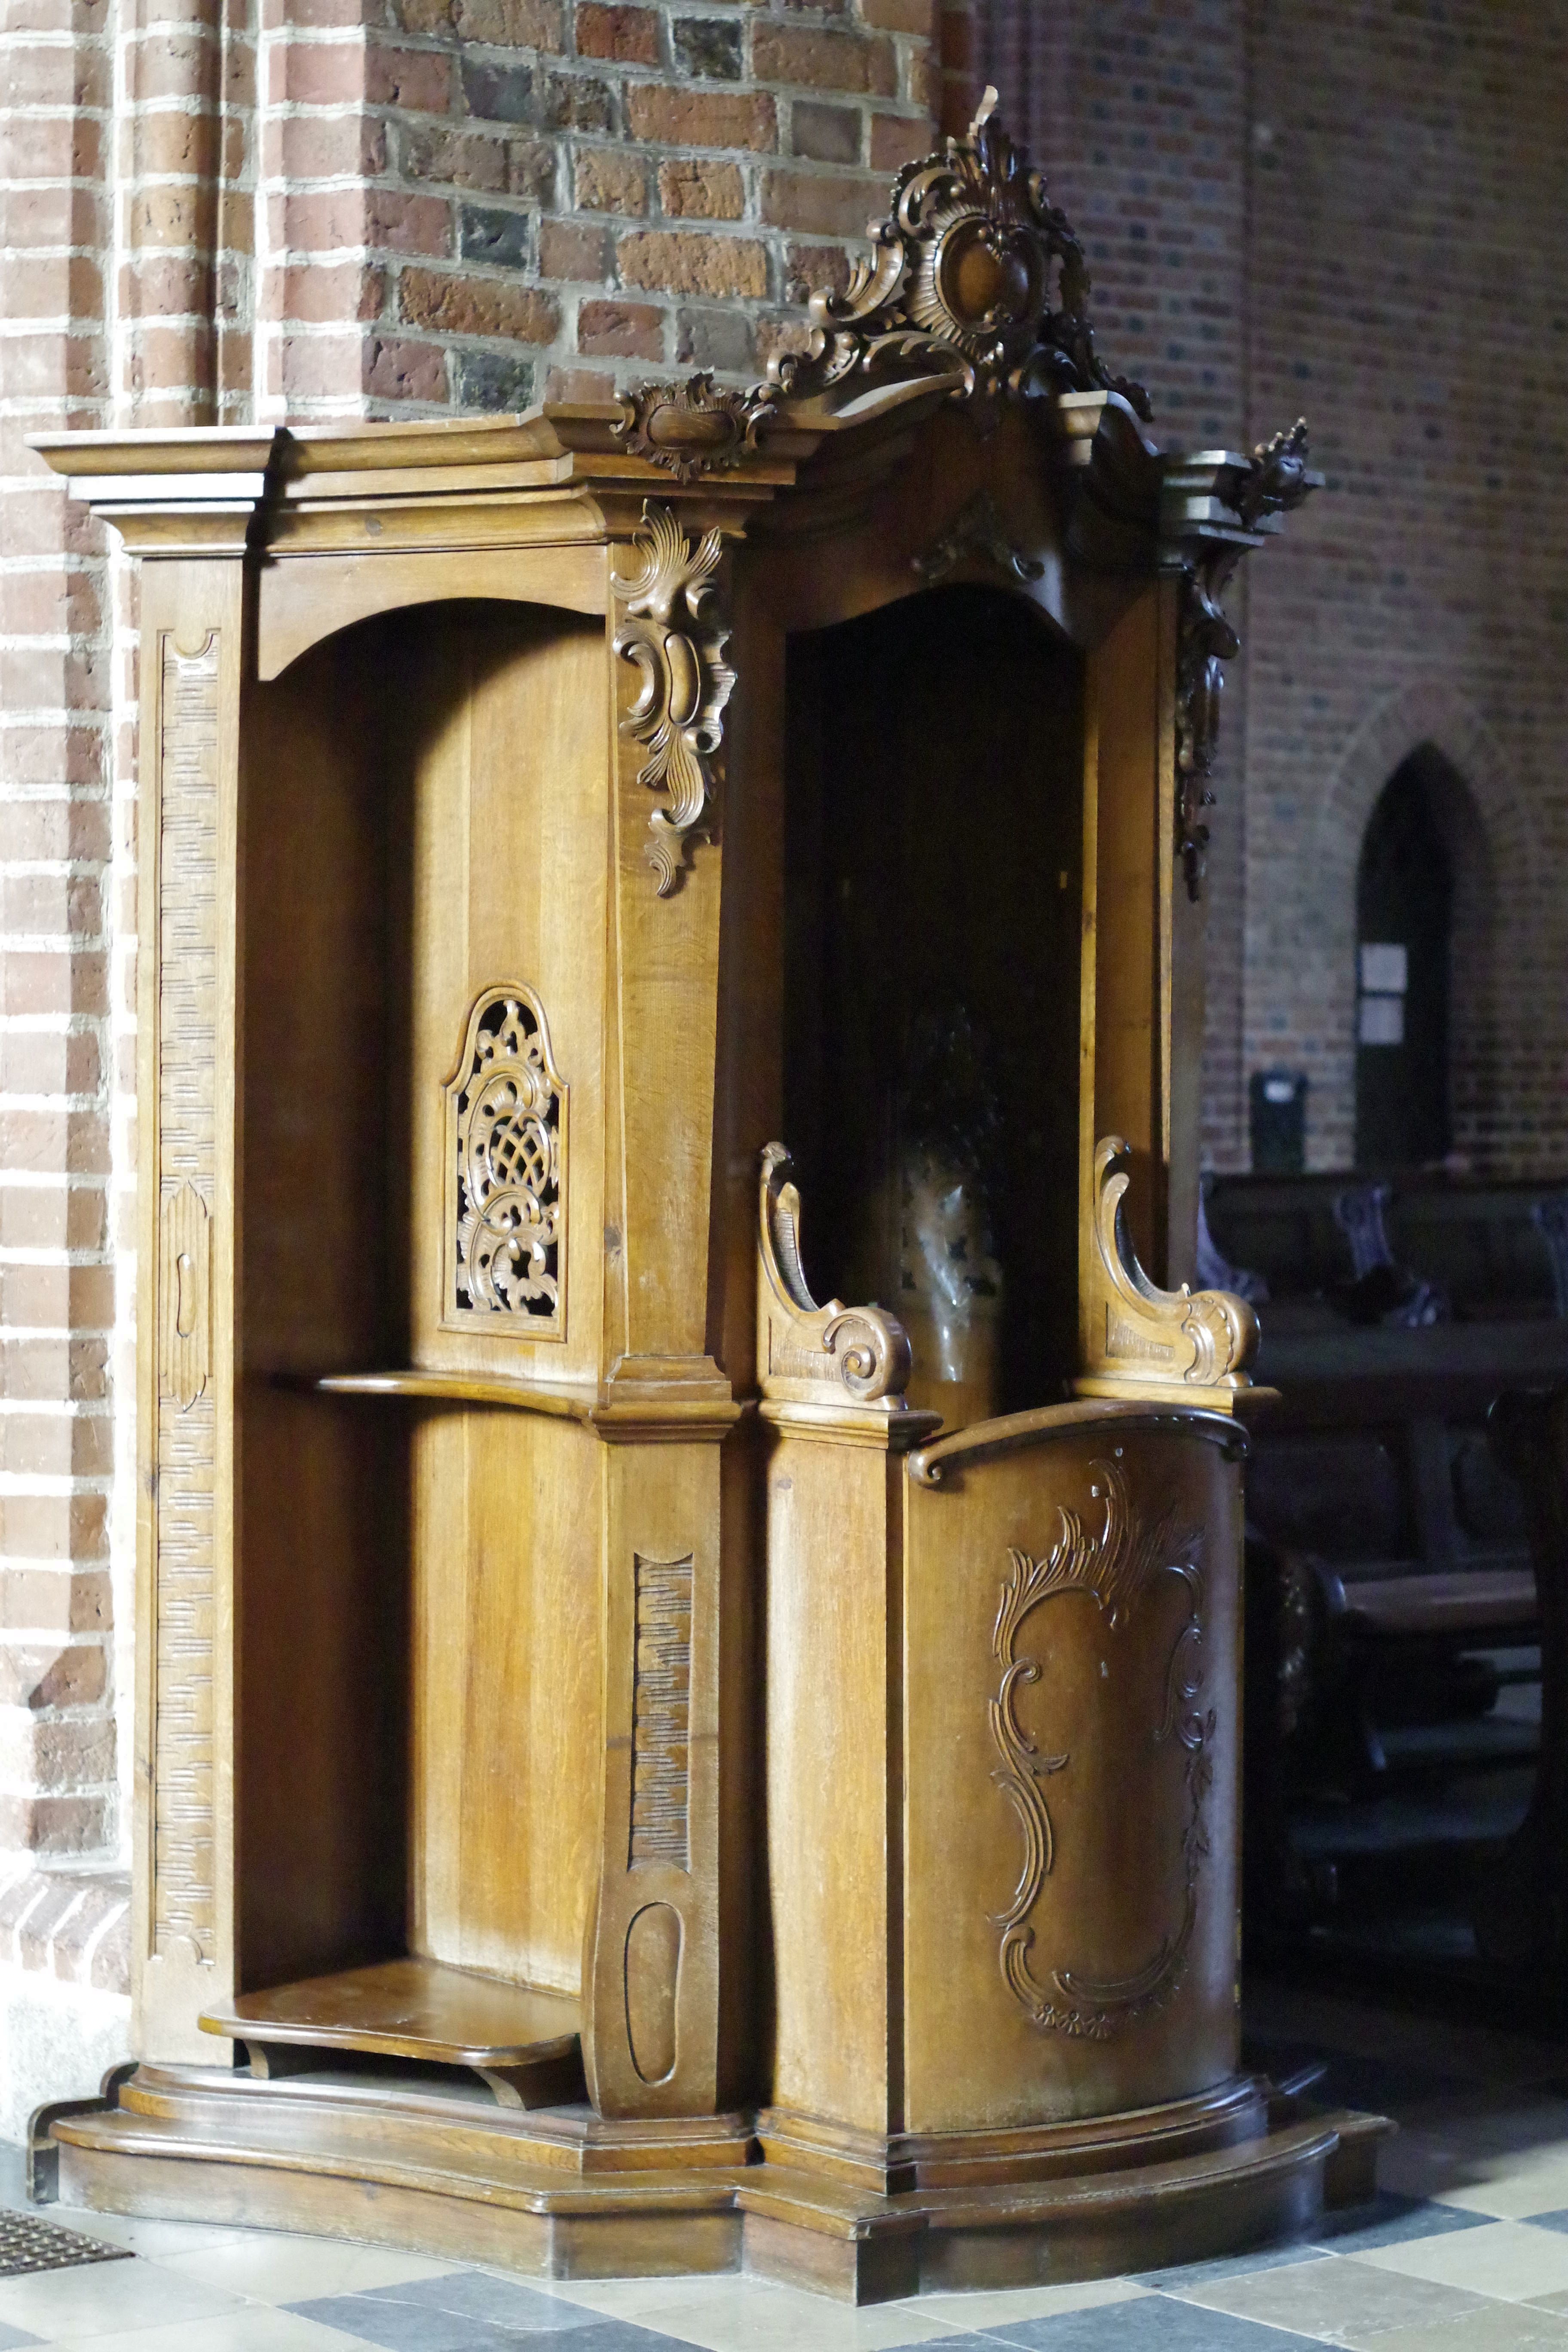
wood, old, column, church, furniture, lighting, confession, confessional, catholic, wooden, pulpit, treatment, forgive, hear, dashing, the sins, ancient history